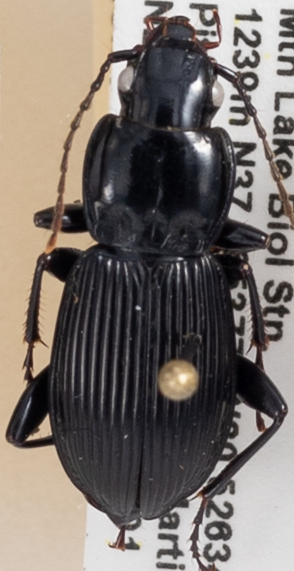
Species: Pterostichus coracinus
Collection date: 2021-06-01
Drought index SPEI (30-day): -1.85
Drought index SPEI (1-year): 0.678
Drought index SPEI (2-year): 1.45